678th Air Defense Group

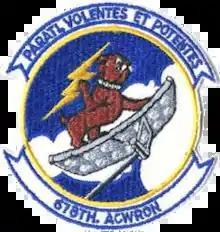
Emblem of the 678th Aircraft Control and Warning (later Radar) Squadron

The 678th Air Defense Group replaced the 678th Radar Squadron (SAGE) (formerly the 678th Aircraft Warning & Control Squadron) at Tyndall Air Force Base in 1970. The group operated a Back-Up Interceptor Control (BUIC) site with the mission to back up the centralized and vulnerable Semi-Automatic Ground Environment (SAGE) operations center of the 20th Air Division at Gunter Air Force Base, Alabama. The BUIC III operated by the group gave the unit a semi-automatic control capability, unlike earlier BUIC systems that required manual operation. The group provided air defense mission command and control from 1970 to 1983. It was a component of Aerospace Defense Command (ADC) (later transferred to Tactical Air Command (TAC)) Air Defense Weapons Center from 1974 to 1981. The group earned an Air Force Outstanding Unit Award for exceptionally meritorious service for the period 1 June 1970 through 1 June 1972.